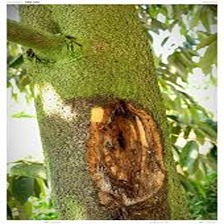
Label: stem_cracking_ gummosis